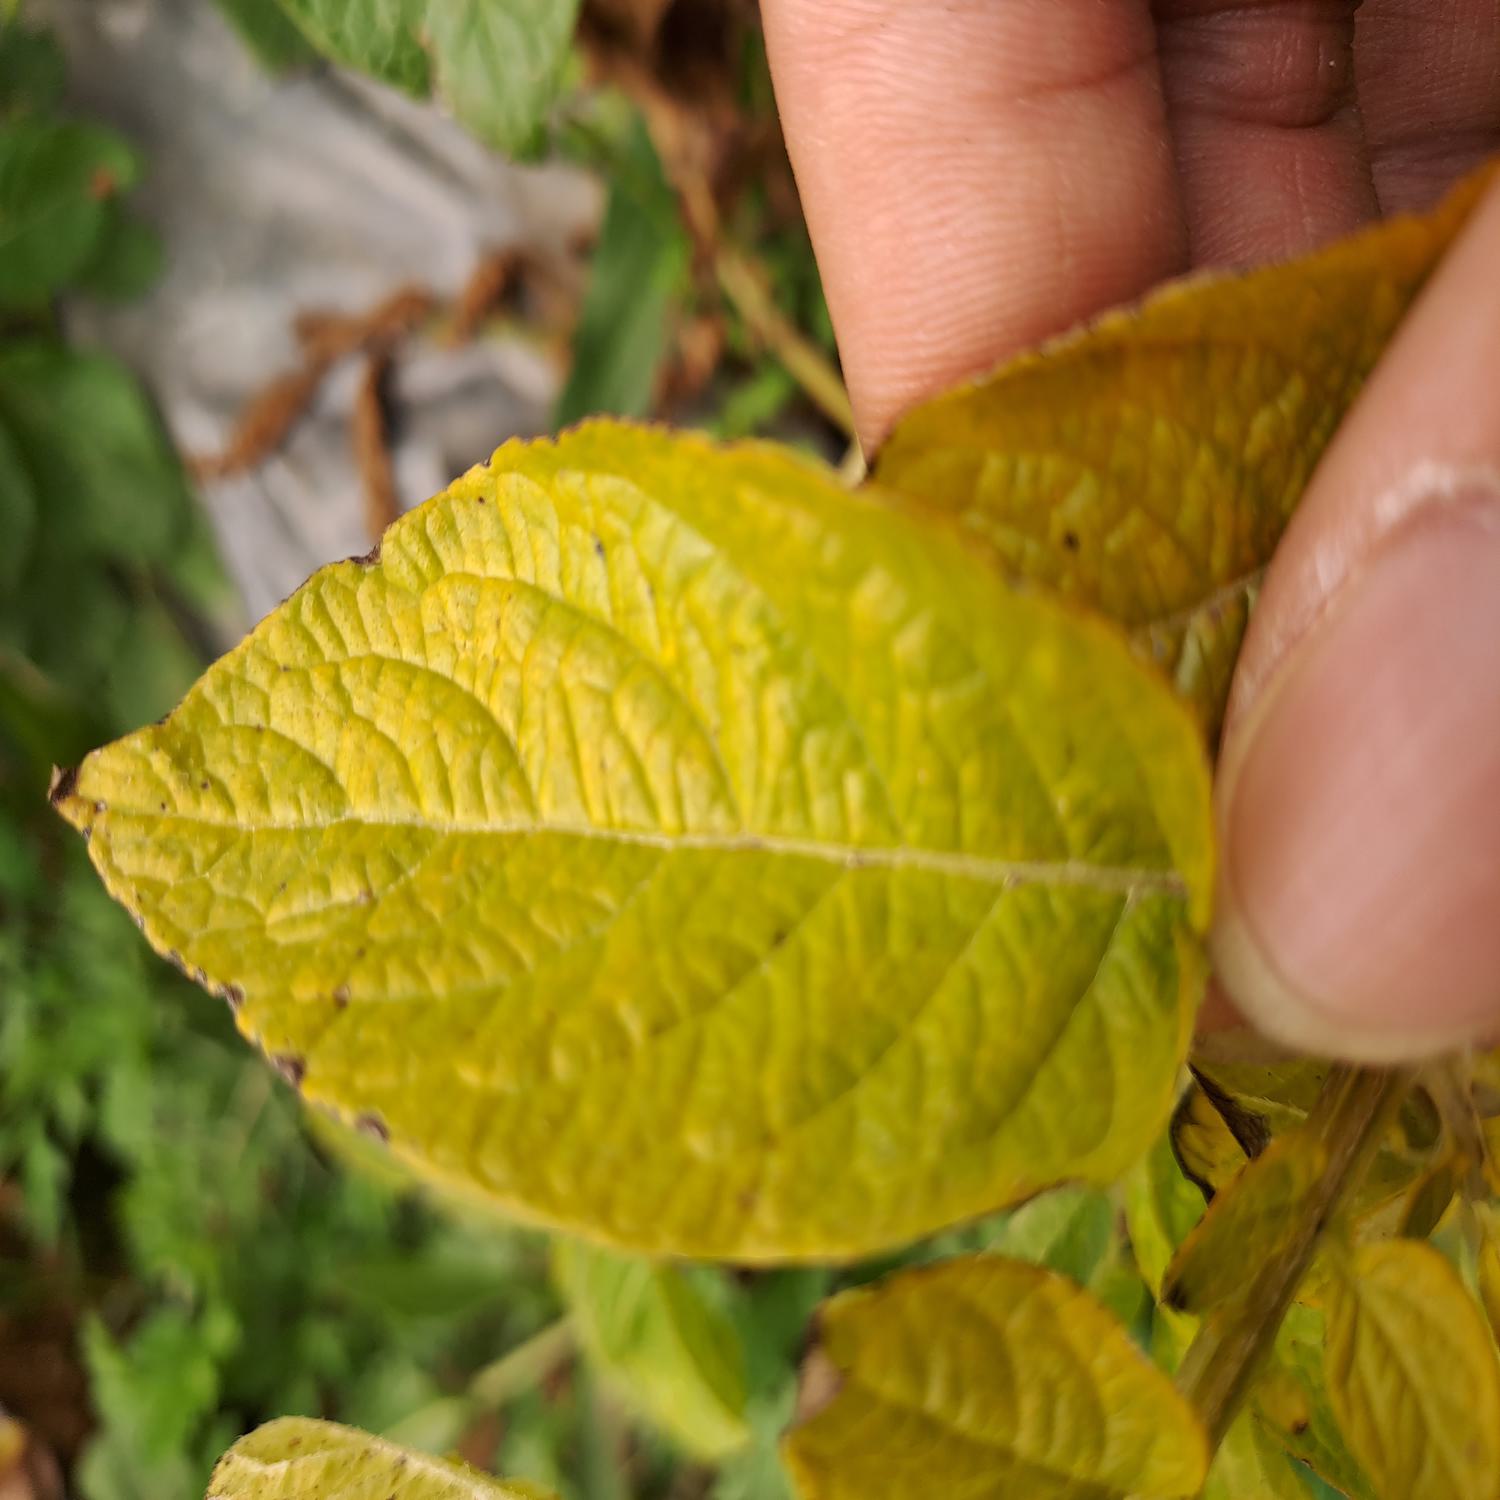
Label: Nematode